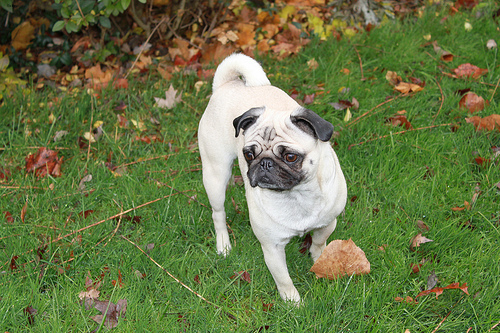
Breed: pug